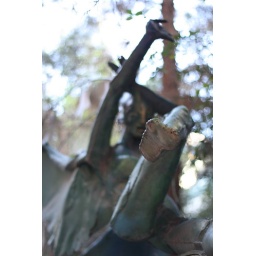
These sculptures adorn the fence around a house in historic Bisbee.